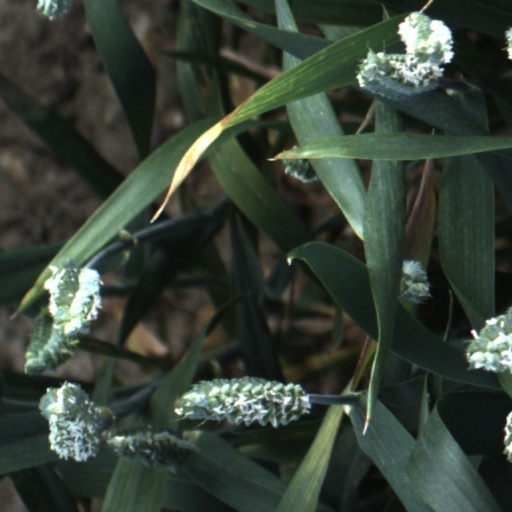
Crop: wheat